Pauline van de Ven

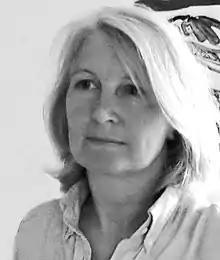
Pauline van de Ven in 2011

Pauline van de Ven (born 2 January 1956) is a Dutch writer and visual artist. She made her debut with in 1997 with the social satire "Drijvend Paviljoen" and wrote six novels and a number of illustrated stories. In 2014 she received the for her entire oeuvre. Her digital painting has been awarded several times.